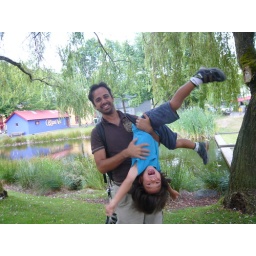
Granville Island duck pond under willow tree